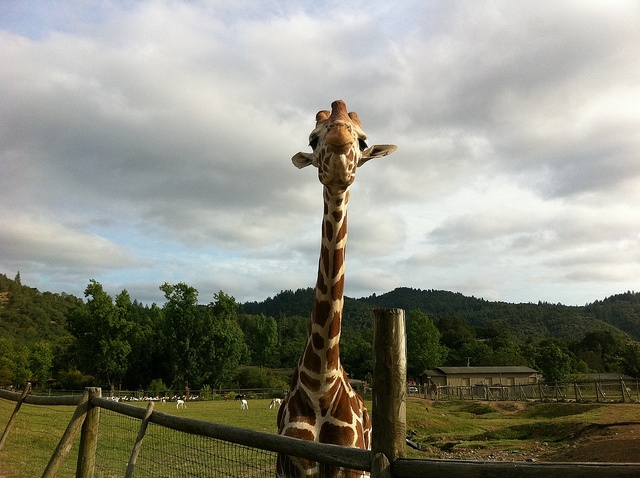
A giraffe standing next to a wooden fence.
A giraffe looking right at a camera from behind a fence
A giraffe that is starring over the fence.
A young giraffe stands behind a fence at an enclosed pasture.
The giraffe stands close to a wood and wire fence.